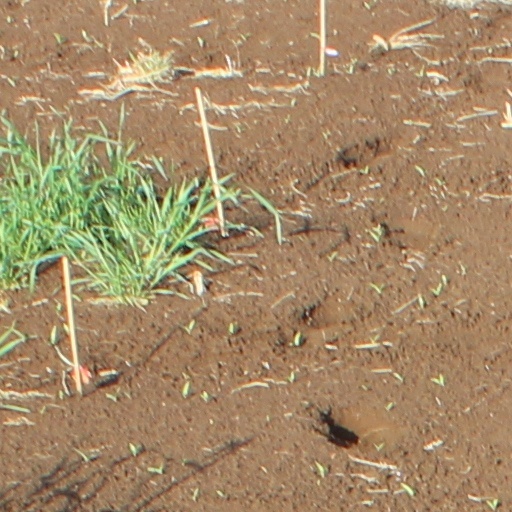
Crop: wheat